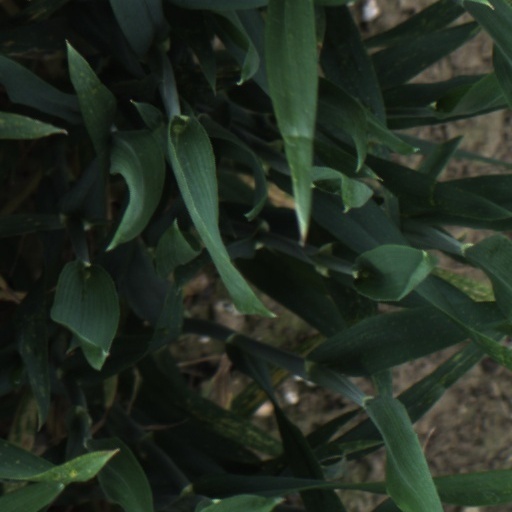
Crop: wheat